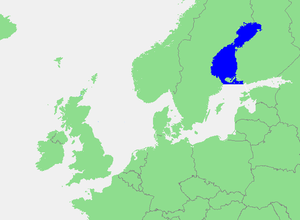
Ce tableau liste toutes les mers du monde que l'Organisation hydrographique internationale reconnaît comme telles dans sa publication S-23 Limites des océans et des mers. Dans cette publication tous les mers et océans ont un numéro d'identification, et on y trouve une description littéraire précise de leurs limites. Ces numéros d'identification sont ceux qui ordonnent cette table.